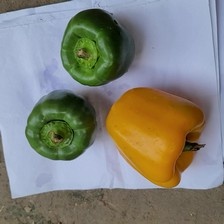
Label: capsicum